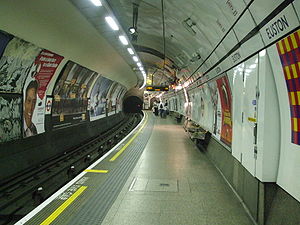
Euston Station (London Underground) / Galleri
Euston Station er en London Underground-station, der betjenes af Victoria line og begge afgreninger af Northern line. Den er direkte forbundet med Euston fjerntogsstation, der ligger ovenover. Stationen er i takstzone 1.